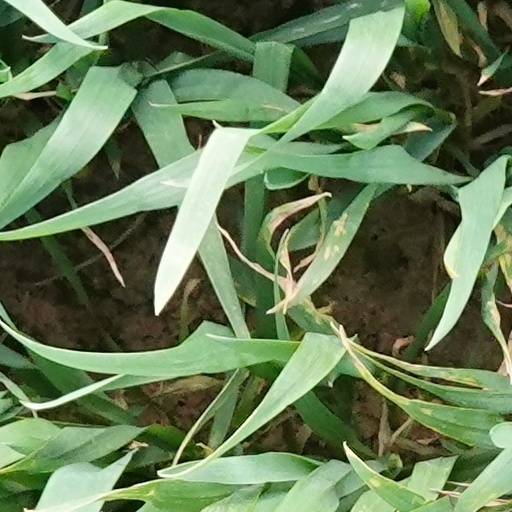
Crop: wheat